Lamy

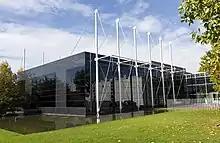
The Lamy Development Centre in Heidelberg, Germany

In 1984, newspapers reported that Lamy's export share increased to 33 percent of turnover. In 1986, Lamy, Montblanc, and Parker held among them 70–80 percent of the West German market. Export markets then consisted of the United States, Japan, and Austria. Lamy hoped to expand that export share to 50 percent of turnover, which stood at approximately 40 million Deutschmark (DM) for 1985. Turnover for Lamy increased to 48 million DM for 1987, then employing 350 people, increasing to 54 million DM in 1988 and a corresponding increase in staff to nearly 400.